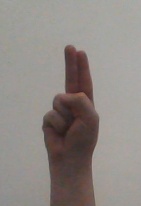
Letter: taa